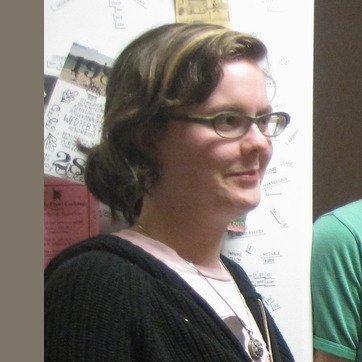
Material: skin